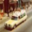
Label: automobile